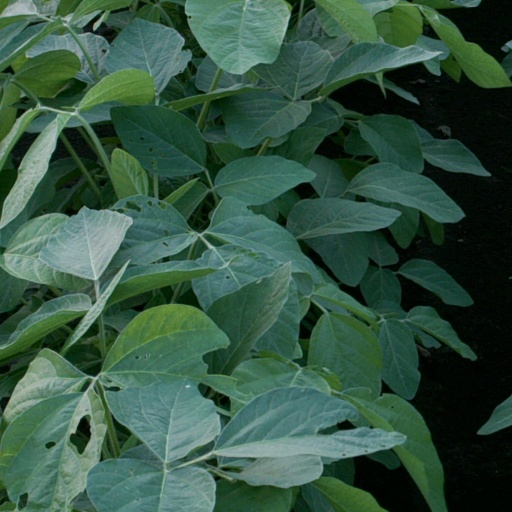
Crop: soybean